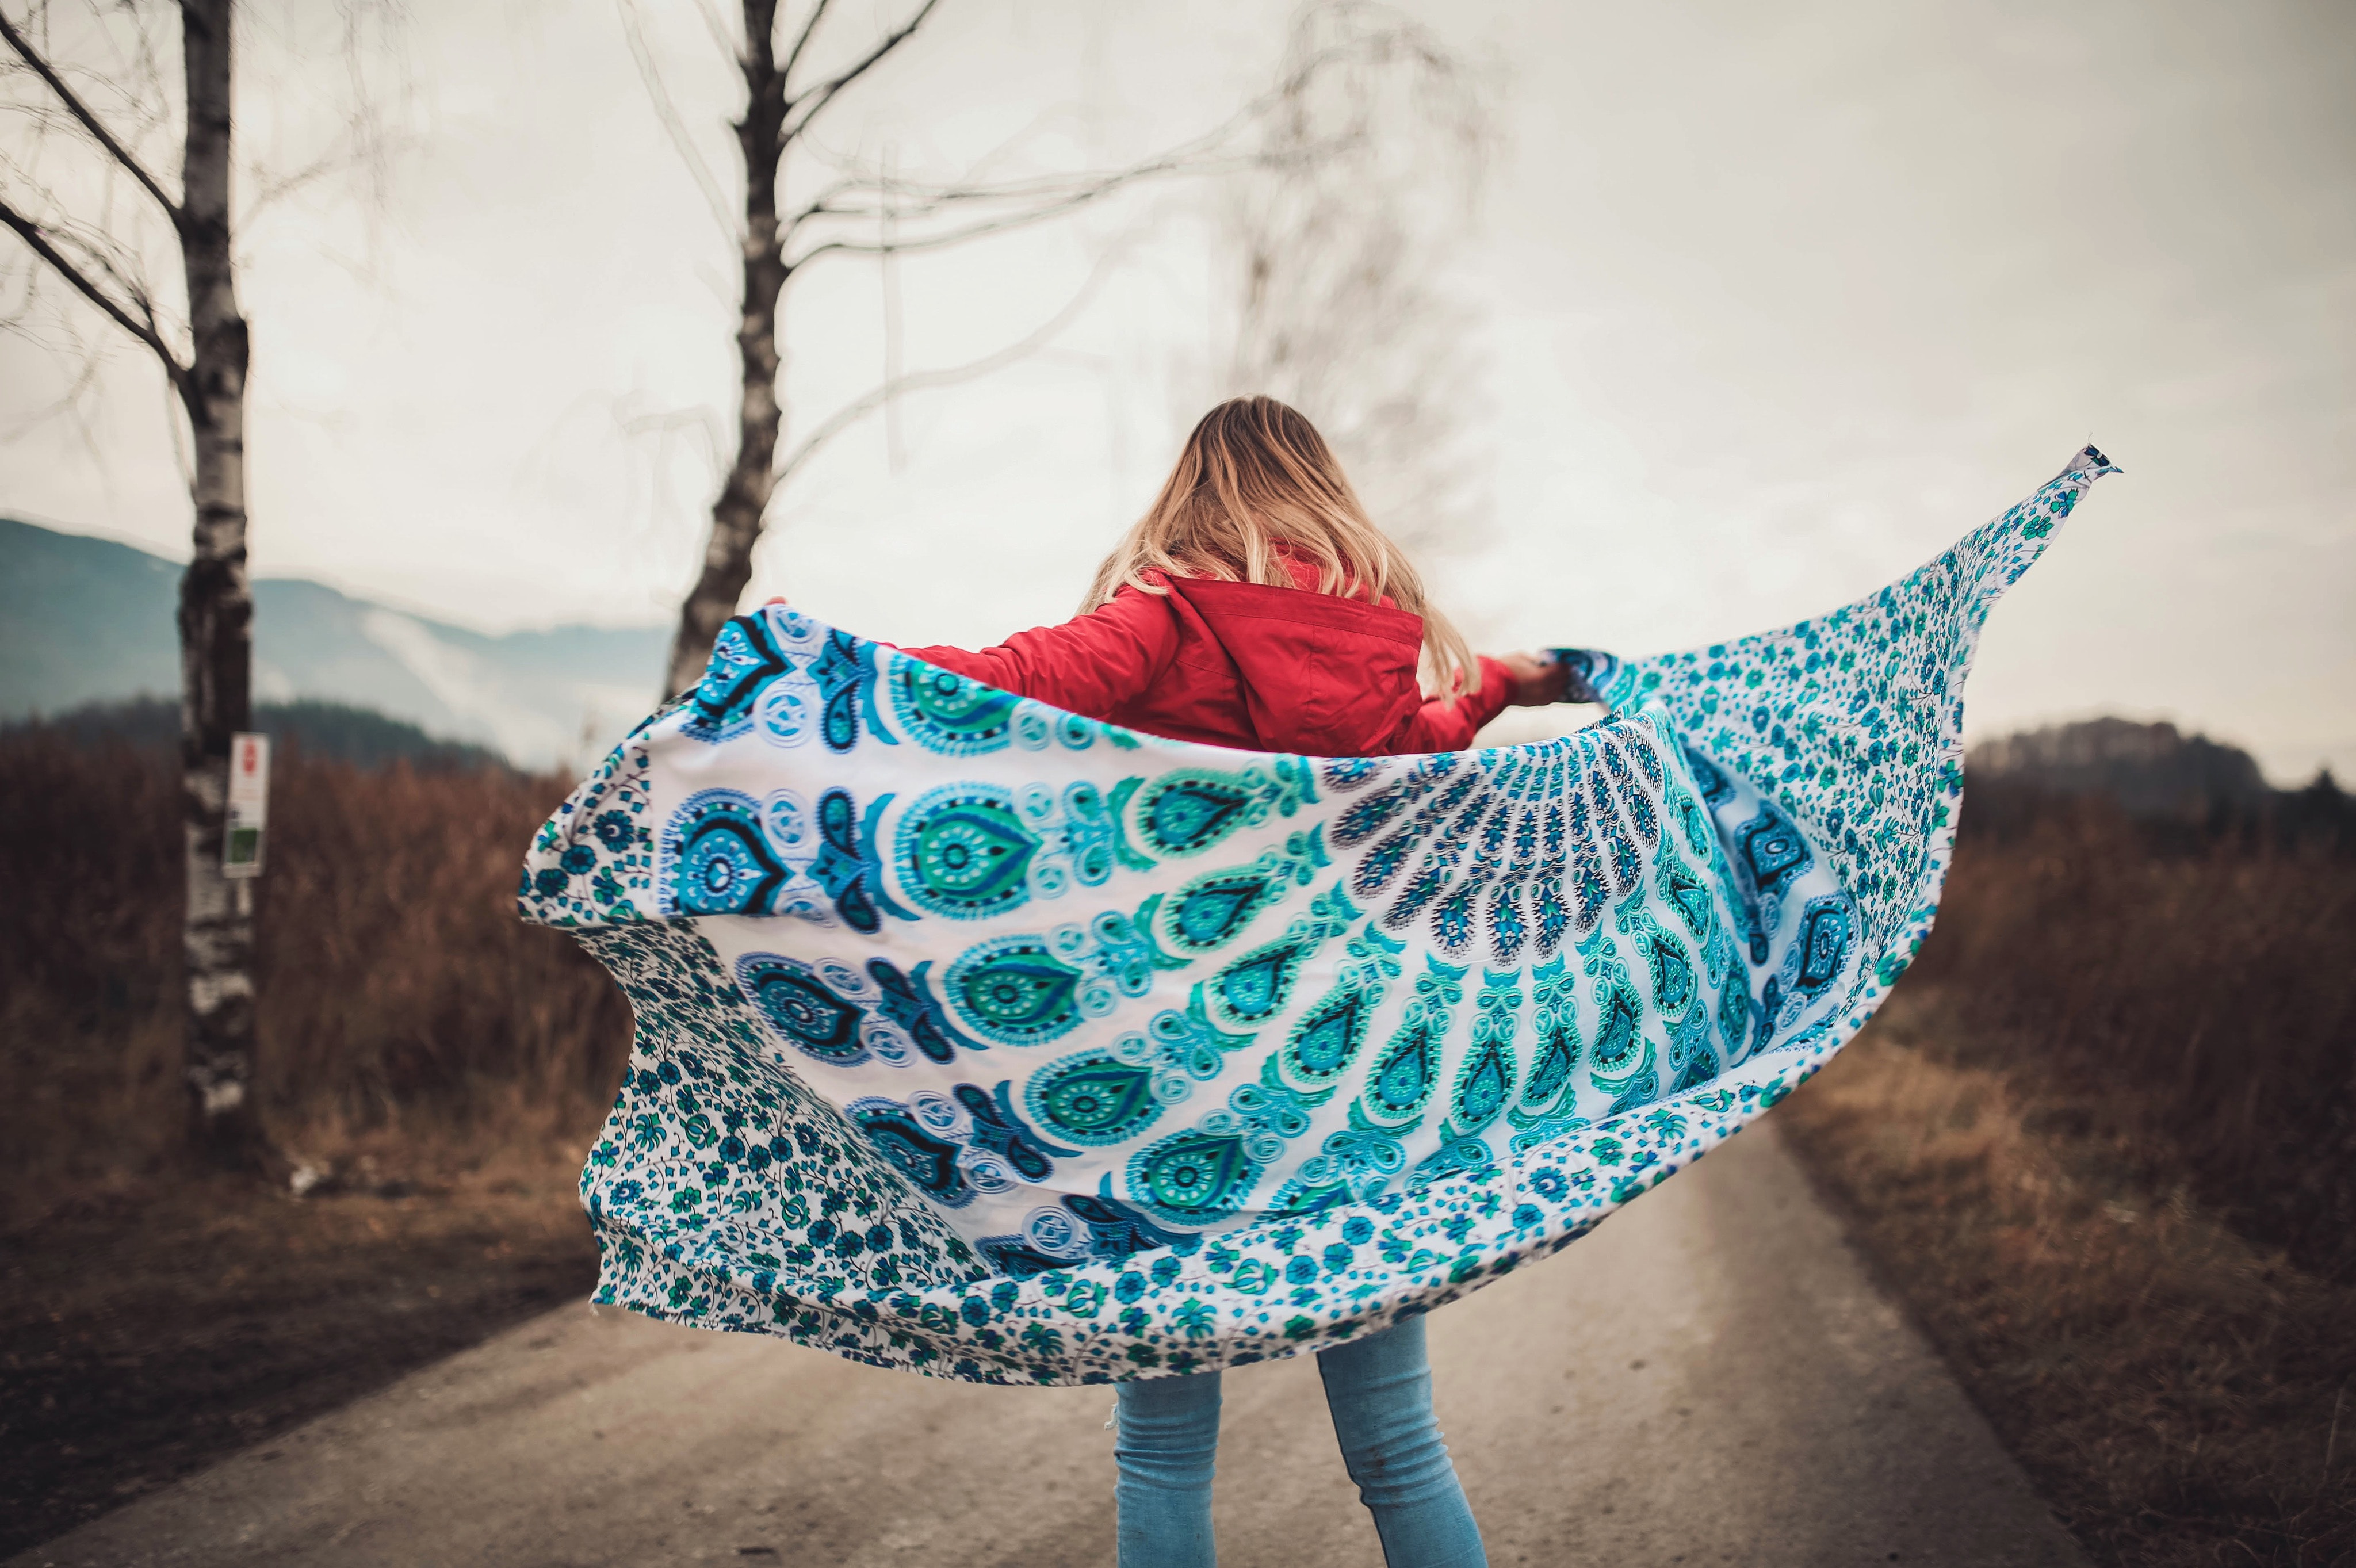
blue, turquoise, green, teal, shawl, tree, dress, pattern, textile, furniture, fashion accessory, photography, linens, crochet, plant, scarf